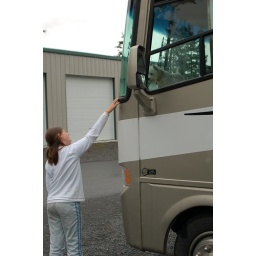
Aine playing with the cute dog in the RV next to us in Seward.